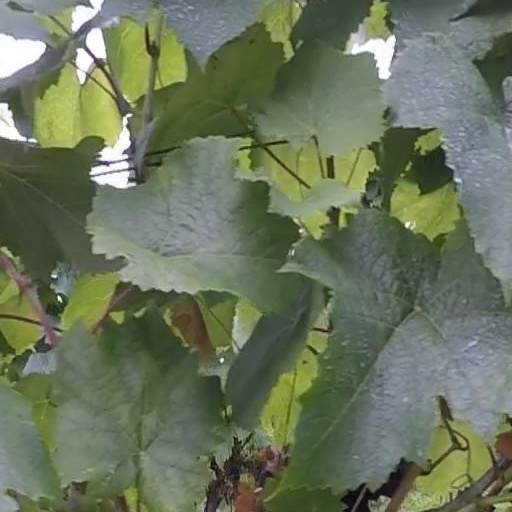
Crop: grape